John Quincy Adams

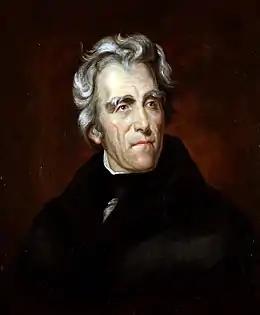
General Andrew Jackson, Adams's opponent in the 1824 and 1828 United States presidential elections

In the immediate aftermath of the 1825 contingent election, Jackson was gracious to Adams. Nevertheless, Adams's appointment of Clay rankled Jackson, who received a flood of letters encouraging him to run. In 1825, Jackson accepted the presidential nomination of the Tennessee legislature for the 1828 election. Though he had been close to Adams during Monroe's presidency, Vice President Calhoun was also politically alienated from the president by the appointment of Clay, since that appointment established Clay as the natural heir to Adams. Adams's ambitious December 1825 annual message to Congress further galvanized the opposition, with important figures such as Francis Preston Blair of Kentucky and Thomas Hart Benton of Missouri breaking with the Adams administration. By the end of the first session of the 19th United States Congress, an anti-Adams congressional coalition consisting of Jacksonians (led by Benton and Hugh Lawson White), Crawfordites (led by Martin Van Buren and Nathaniel Macon), and Calhounites (led by Robert Y. Hayne and George McDuffie) had emerged. Aside from Clay, Adams lacked strong supporters outside of the North, and Edward Everett, John Taylor, and Daniel Webster served as his strongest advocates in Congress. Supporters of Adams began calling themselves National Republicans, while supporters of Jackson began calling themselves Democrats. In the press, they were often described as "Adams Men" and "Jackson Men".